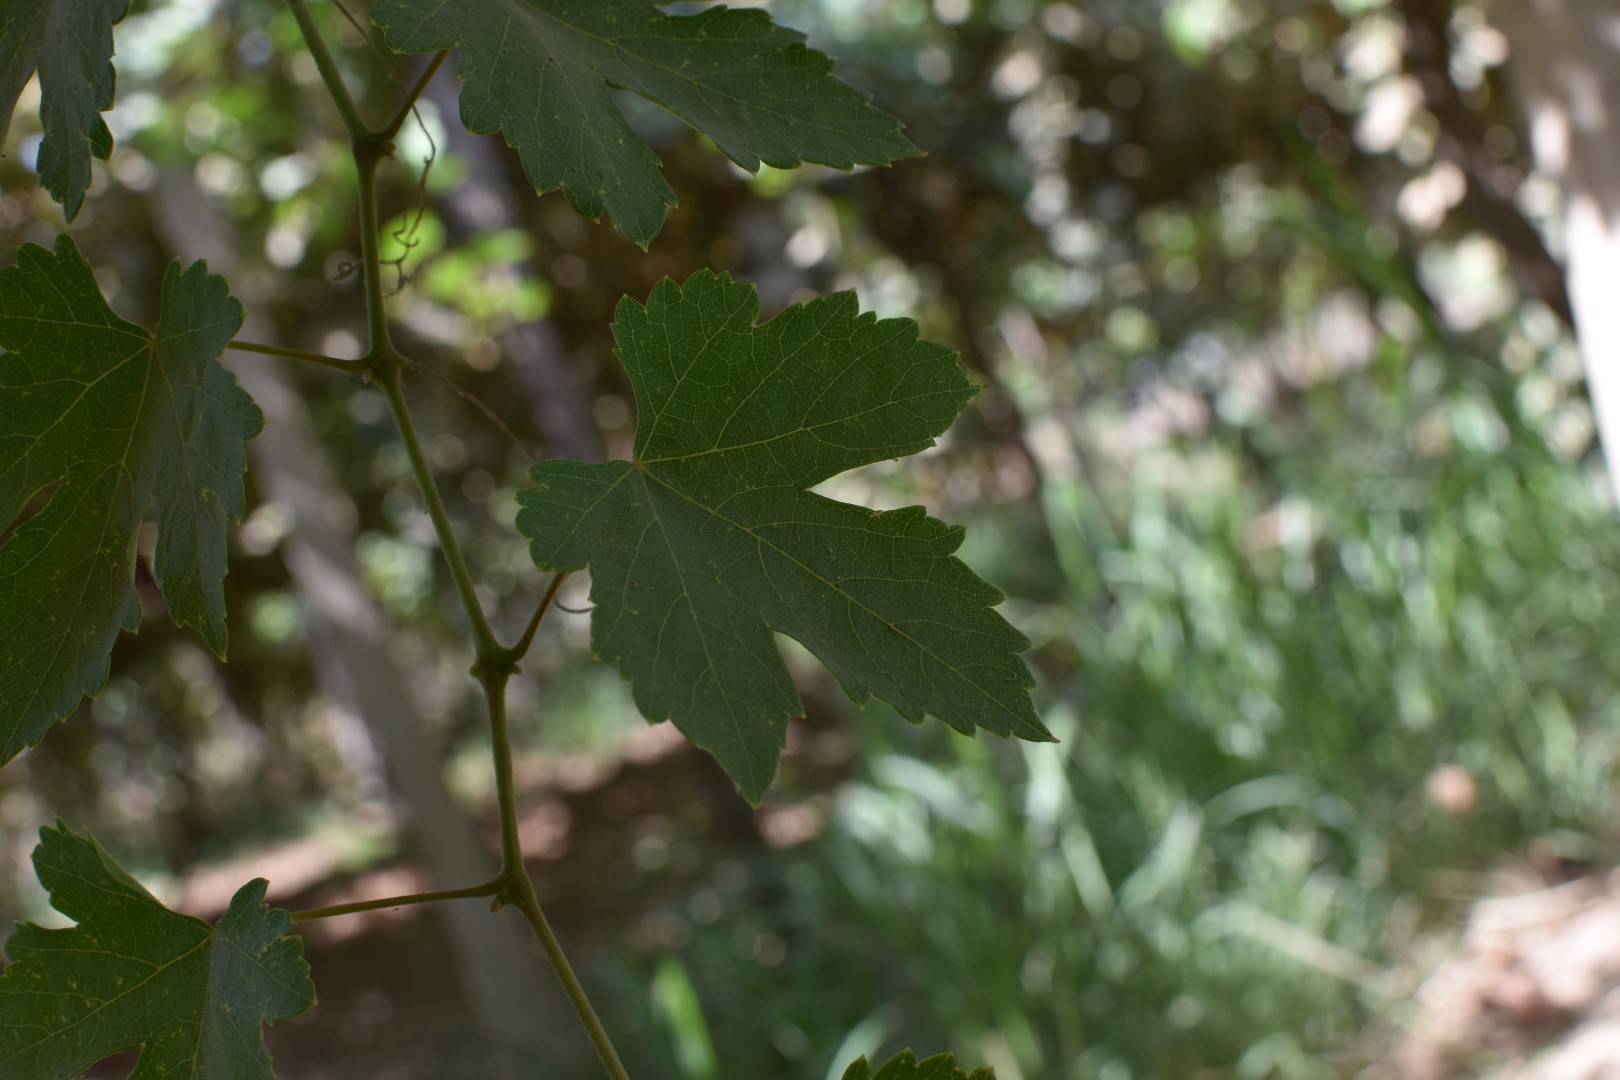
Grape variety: Halawani